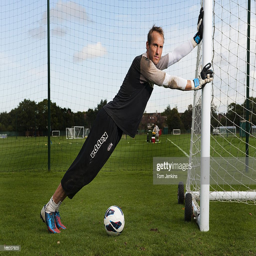
poses for a portrait session at the club 's training ground .